Auster J/1B Aiglet

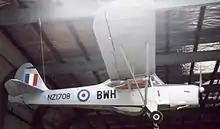
J/1B Aiglet exhibited at MOTAT Auckland New Zealand in February 1992 wearing RNZAF style markings

The Aiglet was particularly suited to use by agricultural spraying and dusting contractors. The spray bars were installed using supports on the Aiglet's fuselage undersurfaces and the wing struts. Most sales were to Australia and New Zealand but seven were supplied to Aerial Spraying Contractors Ltd of Boston, Lincolnshire. These were flown out to Sudan in autumn 1950 and within a month had rid of farmland of locusts and other insect pests.